Mai Asada

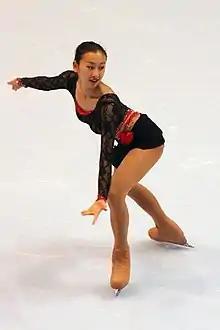
Mai Asada in 2006

is a Japanese former competitive figure skater. She won two gold medals on the ISU Junior Grand Prix series and placed fourth at the 2003 and 2004 World Junior Championships. She made her senior international debut at the 2006 Four Continents Championships, where she placed sixth.